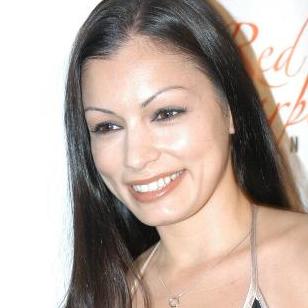
Age: 28